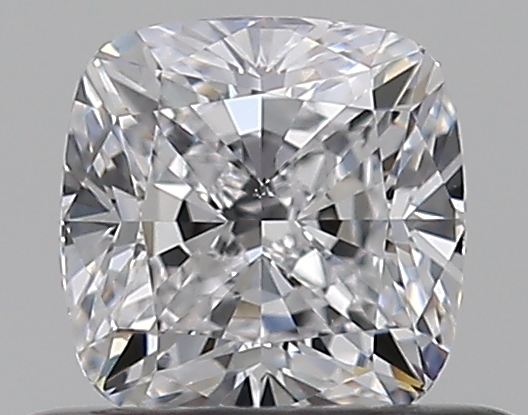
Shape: cushion
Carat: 0.5
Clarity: VS2
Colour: D
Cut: EX
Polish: EX
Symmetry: EX
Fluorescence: N
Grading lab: GIA
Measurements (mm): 4.42 x 4.41 x 3.06